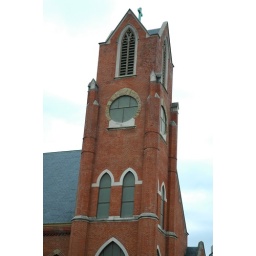
The round window near the top of the tower shows a bit of the original sandstone.